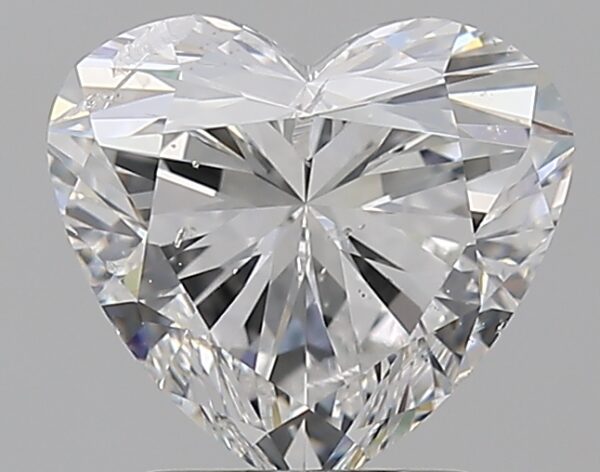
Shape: heart
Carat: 2.01
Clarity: SI2
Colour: E
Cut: EX
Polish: EX
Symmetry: EX
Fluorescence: ST
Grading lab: GIA
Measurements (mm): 7.82 x 8.61 x 5.21